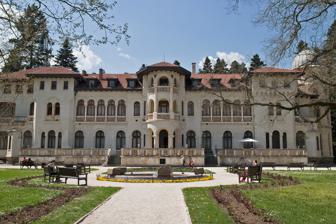
Building: Vrana Palace
Country: Bulgaria
Year built: 1914
History museum in Sofia, Bulgaria Vrana Palace Дворец Врана Former name Vranya Established 1912 ( 1912 ) Location Sofia , Bulgaria Coordinates 42°38′25″N 23°25′58″E / 42.6402777878°N 23.4327777878°E / 42.6402777878; 23.4327777878 Type History museum Owner Simeon Saxe-Coburg-Gotha Public transit access Bus X50 to the terminus bus stop "Vrana Palace" Nearest parking Parking lots in front of the official entrance Website park-vrana .com Vrana Palace ( Bulgarian : Дворец "Врана" , romanized : Dvorets "Vrana" ; formerly Враня ; Vranya ) is a  royal palace, on the outskirts of Sofia , the capital of Bulgaria . It is today the official residence of the former royal family of Bulgaria . While the Royal Palace in the centre of Sofia (today the National Art Gallery and National Ethnographic Museum ) served representative purposes and the Euxinograd Palace near Varna was a summer residence, Vrana was the palace where the royal family of Bulgaria spent most of their time. Vrana Palace is situated at an elevation of 571 m. It includes the site of Chardakli farm, where there was a bridge which featured in the liberation of Sofia . History Vrana Palace before 1944 (image from the Bulgarian Archives State Agency) The former hunting lodge where Simeon II lives The extensive lot was bought by Tsar Ferdinand I in 1898 and was situated just outside Sofia whereas nowadays is inside the city proper.  There is a large park and two buildings, the first one built in 1904 as a two-story hunting lodge commissioned to Georgi Fingov , and the second constructed mainly between 1909 and 1914 as a palace, both with money from the state budget. The earliest building in the complex, the hunting lodge, has been described architecturally as an "exquisite interpretation of the Plovdiv baroque with Viennese decorative elements". Three rooms of the three-storey palace commissioned to the noted architect Nikola Lazarov were later furnished in the Baroque style, one in the style of the Austrian royal palaces and one in a Bulgarian national style, while the study was designed in a Venetian style. The palace features a carved wooden ceiling, oak wainscoting , built-in metal plates and Delftware . The interior columns are made of Carrara marble and an old Schindler lift is still in use. In terms of architecture, the Vrana Palace combines Byzantine influences, Bulgarian National Revival traditions, Art Nouveau and French classicism . The Karelian Hall is a gift from Alexander III of Russia , and all of its furniture (the table, the chairs and the dressing table) are made of Karelian birch by master woodworkers specially sent from Russia. The first storey also has a cinema hall and tea halls, the second storey is where the apartments are located, and the third one used to be allocated to the servants and the court. In 1918 Vrana passed from Tsar Ferdinand to Boris III . Here he faced the new government after the military coup on 9 June 1923. In August 1943, it became the property of Simeon II. The main palace was bombed by the RAF in 1943–1944 during World War II , and, after being partially damaged, it was subsequently restored in 1947. After the abolition of the monarchy, Vrana was taken by the communists and became a residence of Georgi Dimitrov . After the fall of the communist regime, Vrana was returned to the last tsar, Simeon Saxe-Coburg-Gotha and his sister Princess Maria Luisa, by the Constitutional Court of Bulgaria in June 1998, and the park was donated by the royal family to the city of Sofia in October 1999, making it possible for the former royal park, arranged in 1903 by Ferdinand, to be opened to the public. Simeon moved with his wife Margarita into the renovated old hunting lodge in spring 2001. As of 2015 [update] , the 0.968-square-kilometre park is opened to the public. The park is home to over 400 plant species and has been declared a national monument of landscape architecture . Among the landscape artists who have worked on the Vrana Park include V. Georgiev, K. Baykushev, Jules Locheau, Johann Kellerer, Anton Kraus, Alaricus Delmard and Wilhelm Schacht . The park includes a lake and several rock gardens . The palace, along with the other properties given back to Simeon II, has been the subject of much controversy in the Bulgarian media and society in the 2000s, as many argue they are in fact supposed to be public property. Since June 2013, the park has been opened to the public on weekends. The special public transport bus X50, which only runs on weekends during the park's opening hours, connects the palace with Eagles' Bridge . Burials The Park: Tsar Boris III (1946-1954) The Palace Crypt: Kardam, Prince of Tarnovo (*2024) Tsar Ferdinand I (*2024) External links Google Earth view References General references Iliev, Dimitar; Bozhidar Dimitrov (12 May 2006). "Not a single royal lev for the construction of Vrana" (in Bulgarian). Standart News . "Ferdinand bought Vrana for 600 leva. Vrana is the favourite family residence of the ruler" (in Bulgarian). Sega. 22 January 2004. Footnotes